Fu Tai (constituency)

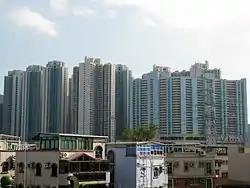
Fu Tai Estate

In 2015 election, the constituency was contested by Manwell Chan from HKFTU, while the Ho Wai-Cheung from pro-Umbrella group Tuen Mun Community would like to run for the election. Nevertheless, after the nomination period, Ho was discovered for supporting Leung Chun Ying in 2013, which was against the stance of the group. Ho announced that he would quit the election and the group. Yet, candidates were not allowed to quit after the nomination period. Chan subsequently won with more than 70% of votes.